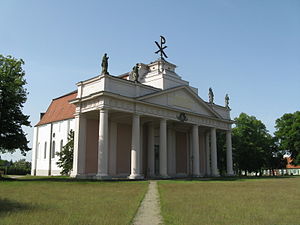
Ludwigslust / Historie
Byens kirke "Stadtkirche"
Ludwigslust er en by i det nordøstlige Tyskland med 12.255 indbyggere, beliggende under Landkreis Ludwigslust-Parchim i delstaten Mecklenburg-Vorpommern. Indtil 2011 var den administrationsby i Landkreis Ludwigslust og fra 2011 forvaltningssæde for Amt Ludwigslust-Land, men selv amtsfri. Byen er den ene af de 18 mellemcentre i Mecklenburg-Vorpommern og ligger i Metropolregion Hamburg, 40 km syd for Schwerin. Det er almindelig kendt at Lulu er en forkortelse for Ludwigslust.